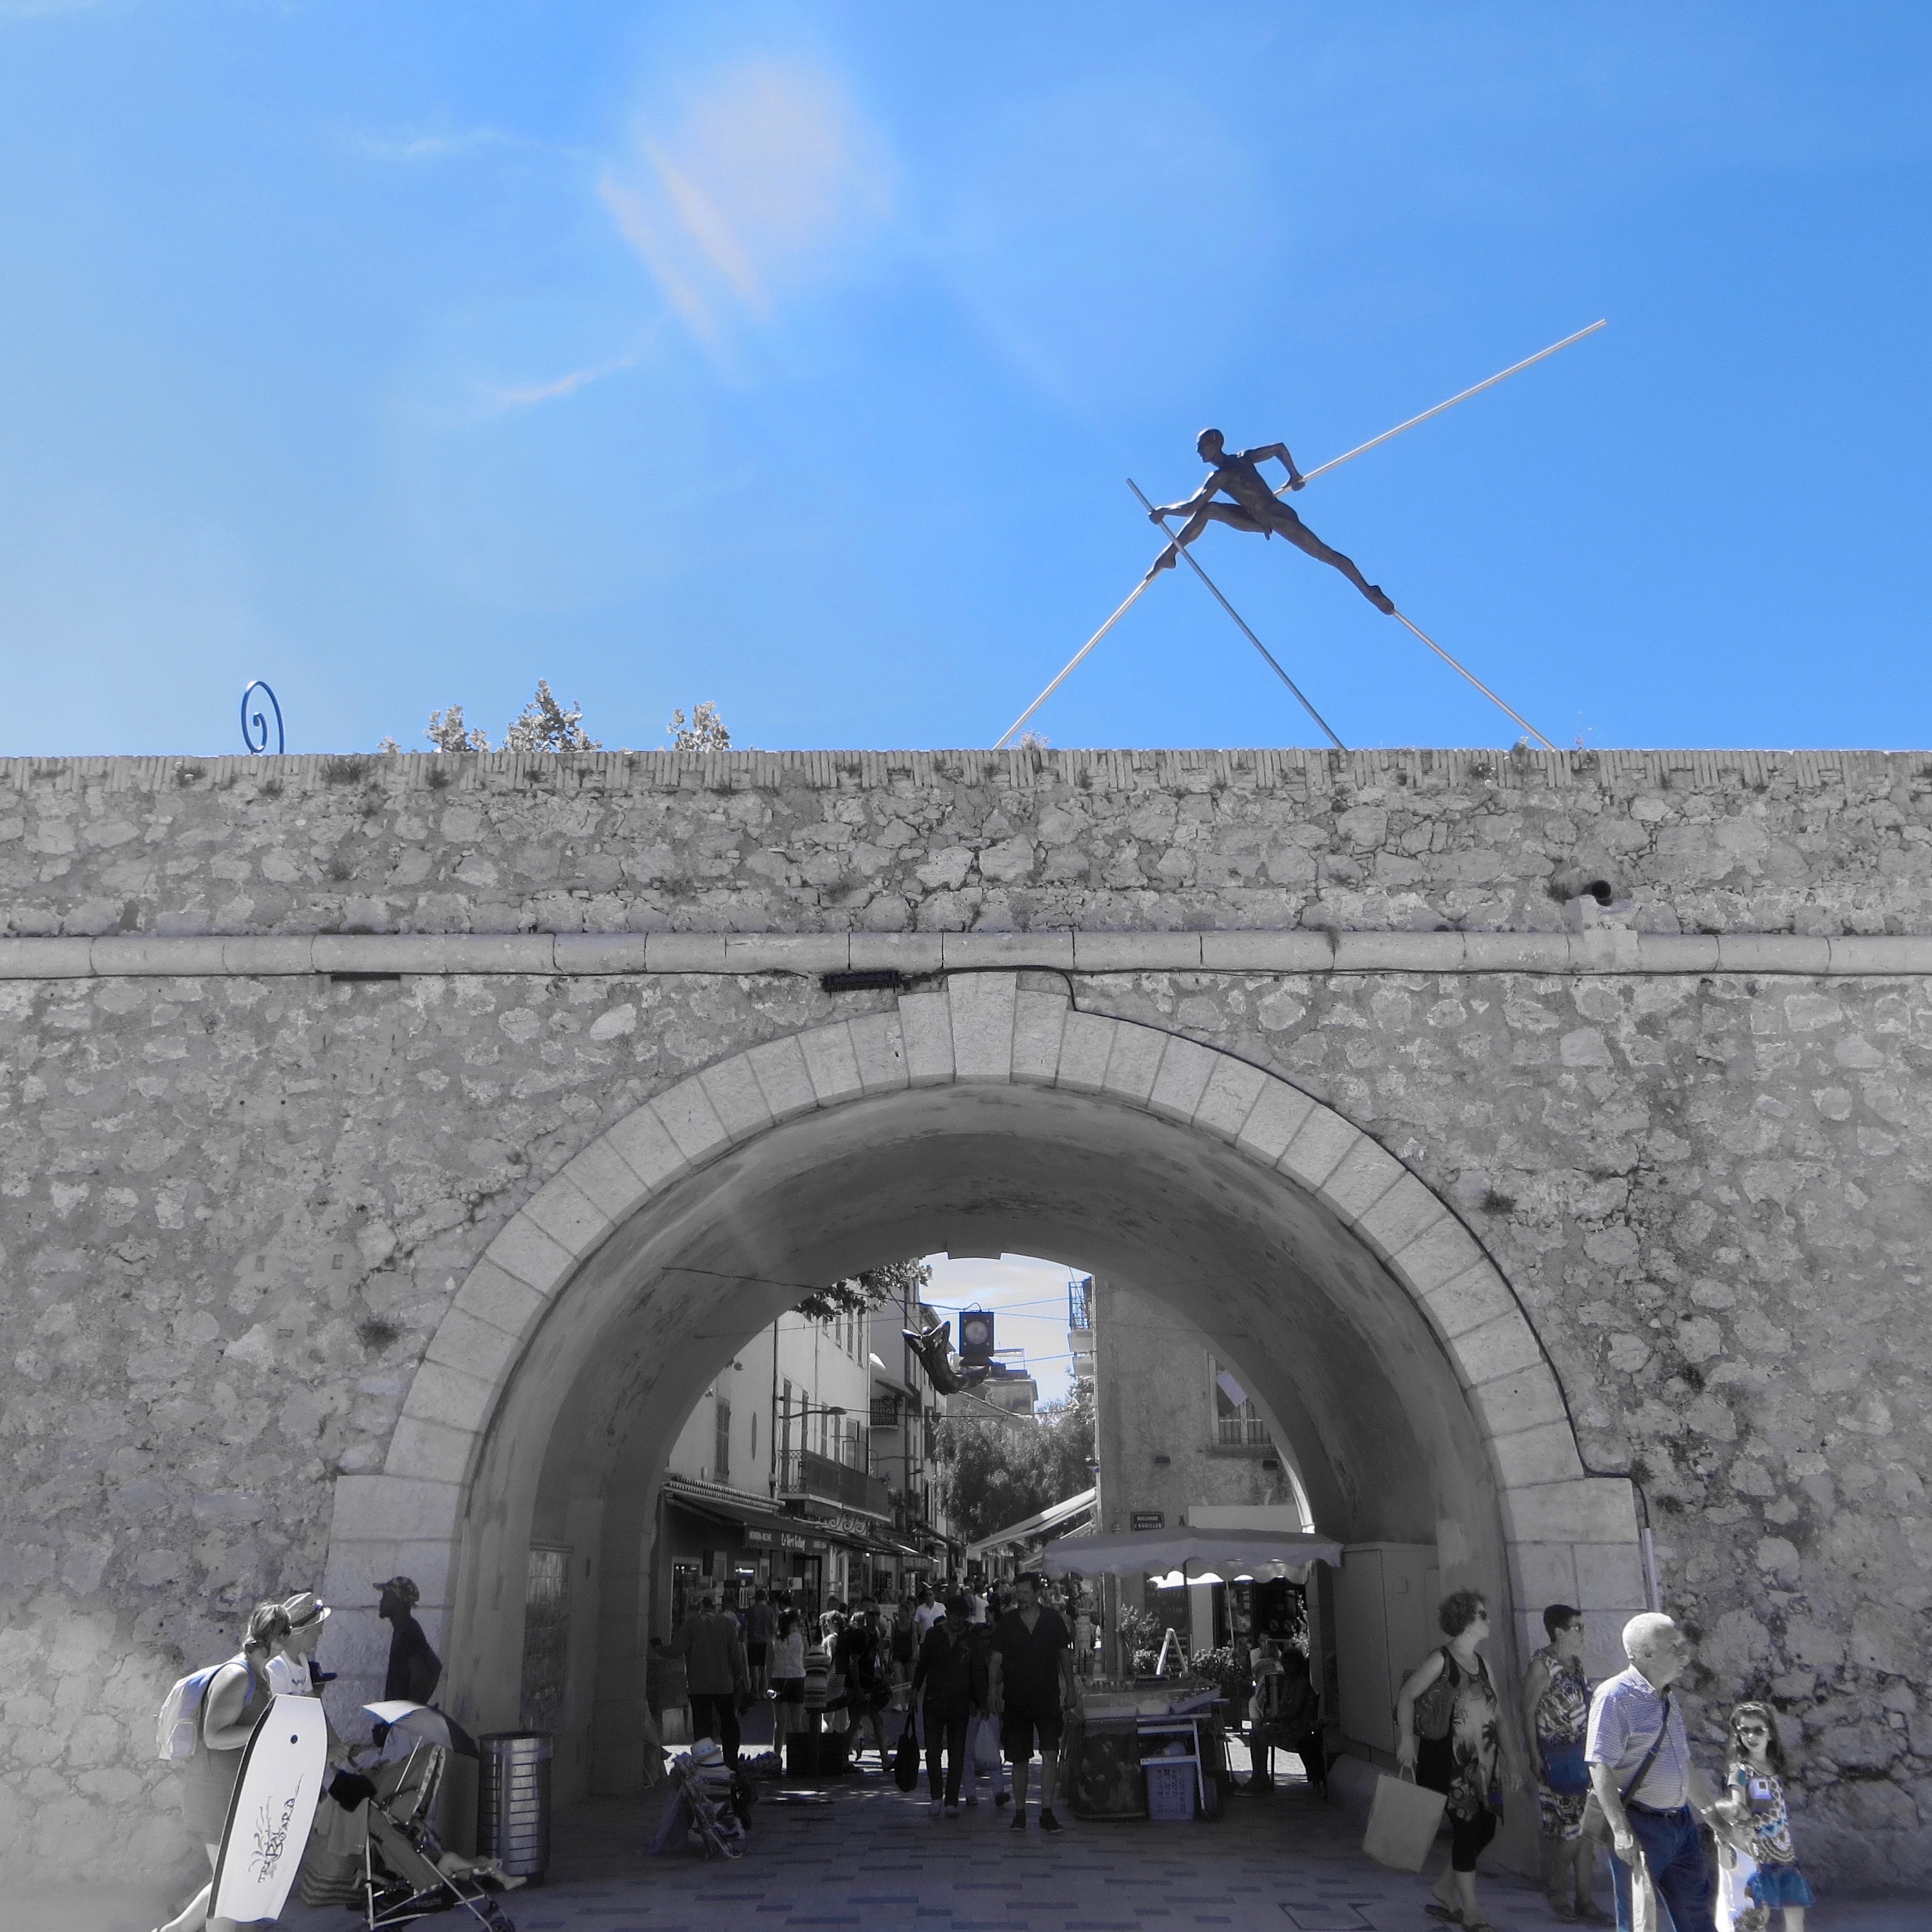
architecture, people, sky, roof, building, travel, france, europe, arch, vehicle, blue, art, provence, fixed link